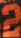
Number: 2